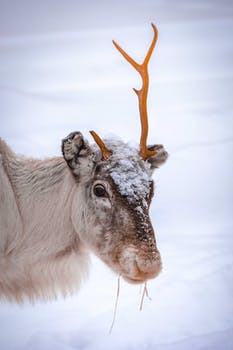
Label: No Watermark